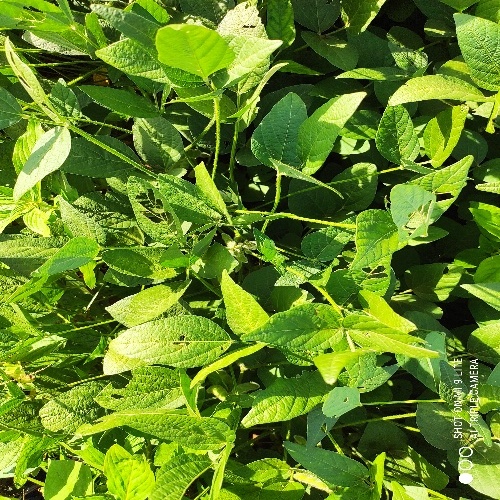
Label: Caterpillar